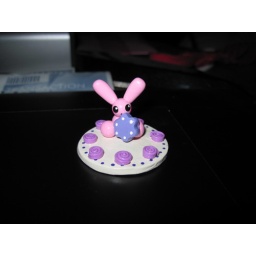
She's sitting on a cookie surrounded by flowers ^^ Yum!